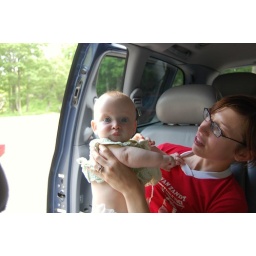
Living in a van down by the river